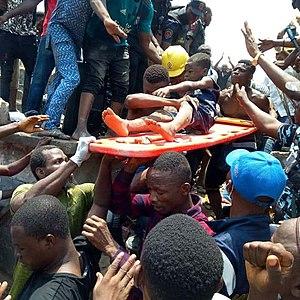
Les premiers secours représentent l'ensemble des techniques d'aide apportée aux personnes victimes d'un accident, d'une catastrophe, d'un problème de santé ou d'un problème social compromettant à court terme leur état de santé. Ces techniques permettent d'apporter des réponses efficaces devant un danger vital et ont comme objectif d'en minimiser les conséquences tout en assurant la survie des personnes en leur prodiguant des premiers soins d'urgence. Les premiers secours sont le maillon initial en amont de la chaîne des secours jusqu'à la prise en charge par des services d'urgence spécialisés.